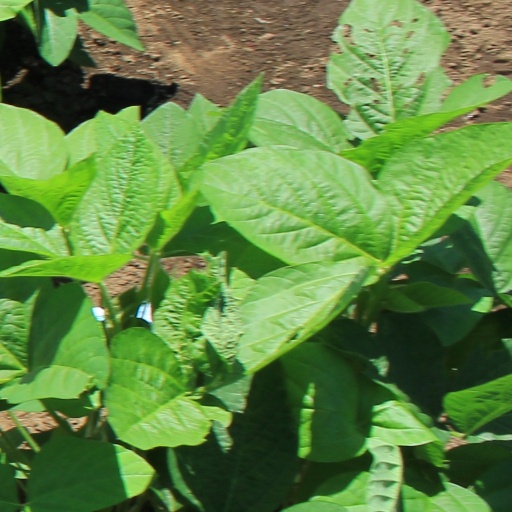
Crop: soybean